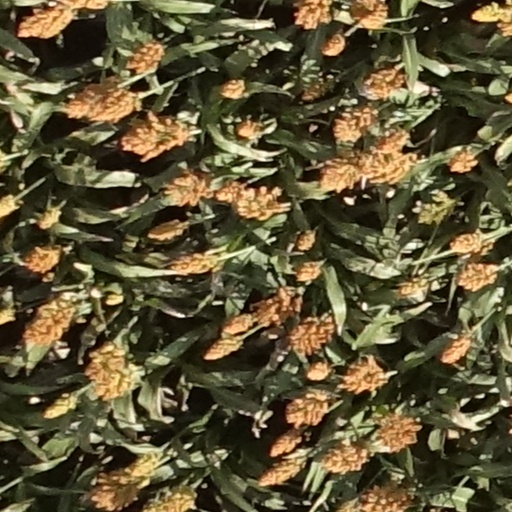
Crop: sorghum